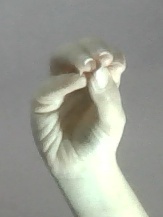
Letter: ha